K'gari

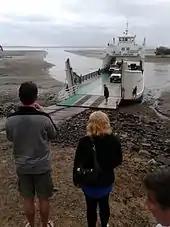
Fraser Island Ferry

Cetaceans, such as humpback whales and some species of dolphins are frequent visitors to the area. Dugongs and sea turtles can also be found in surrounding waters. Great white, bull and tiger sharks can be found, with the latter species sometimes approaching fishermen wading in the surf. Mud crabs are found on the western side of the island near mangrove-lined estuaries. 24 freshwater fish species are found in the island's lakes.